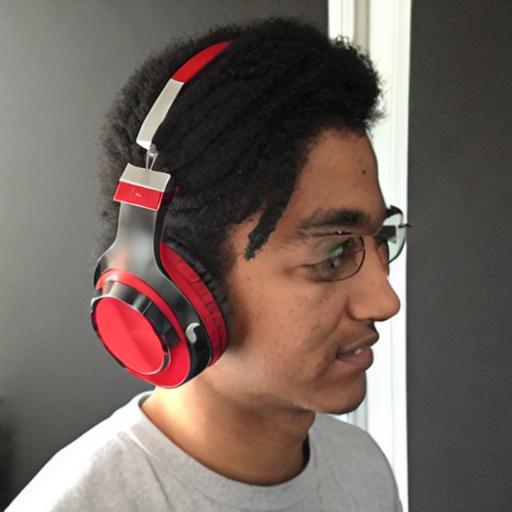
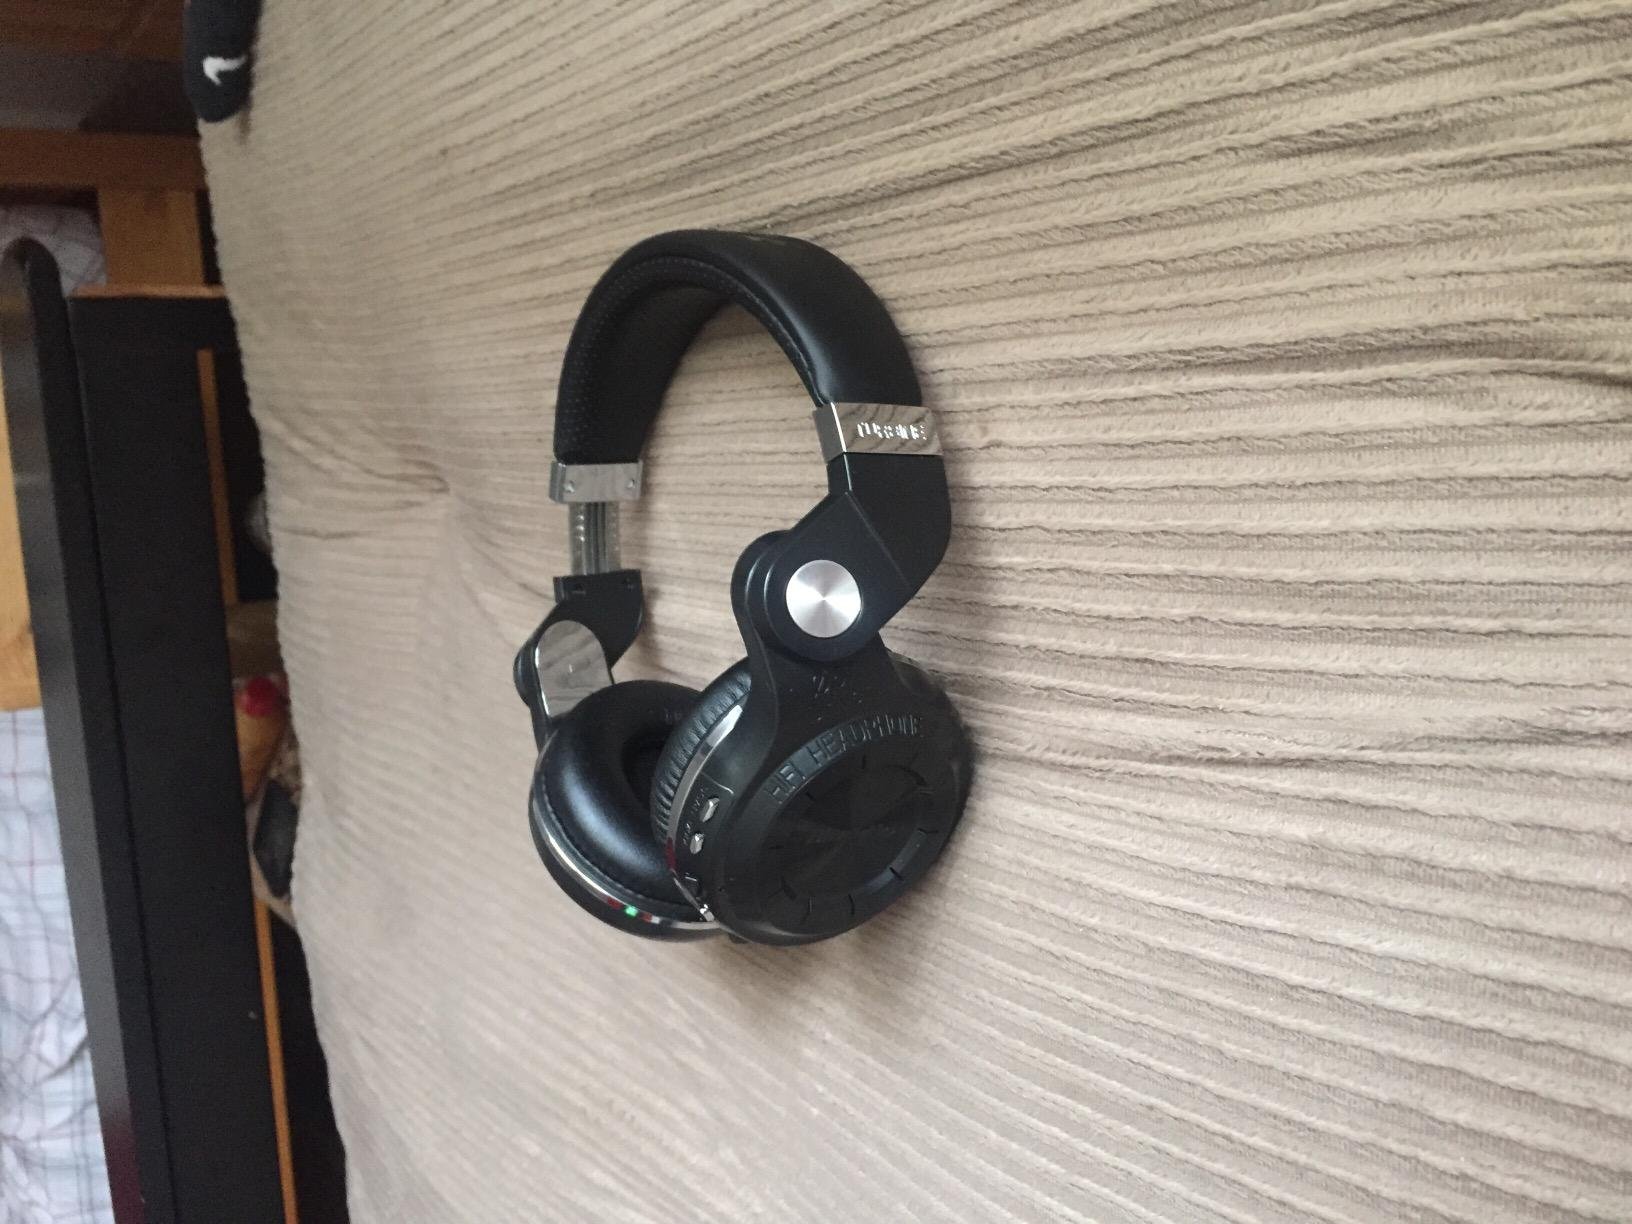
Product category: headphones
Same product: no